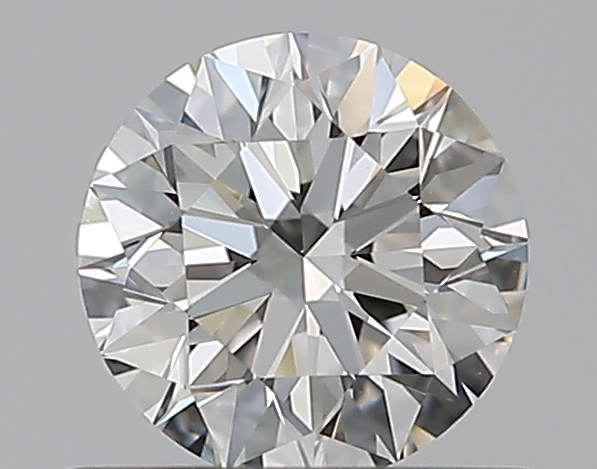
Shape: round
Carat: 0.5
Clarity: VVS1
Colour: I
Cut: EX
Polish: EX
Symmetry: EX
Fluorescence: N
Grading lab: GIA
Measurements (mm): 5.04 x 5.07 x 3.17